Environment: real
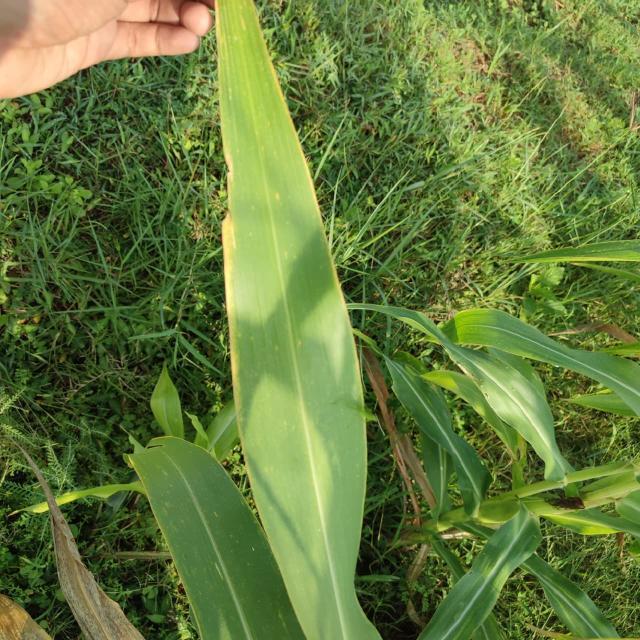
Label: potassium_deficiency